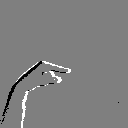
ASL letter: g